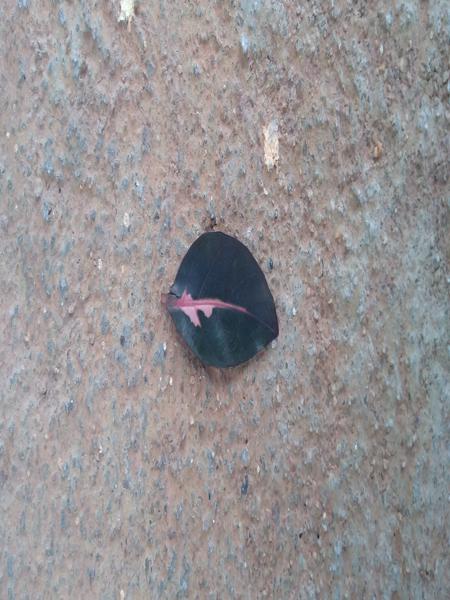
Plant: Caricature